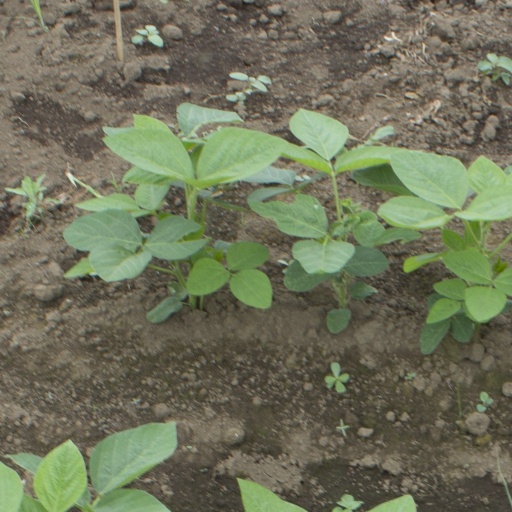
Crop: soybean